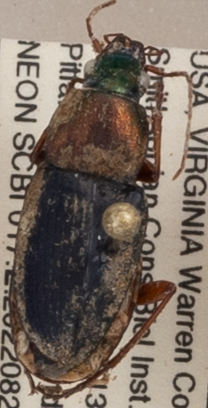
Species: Chlaenius emarginatus
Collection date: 2022-08-25
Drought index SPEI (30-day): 1.082
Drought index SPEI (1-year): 0.9
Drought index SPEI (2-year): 0.8